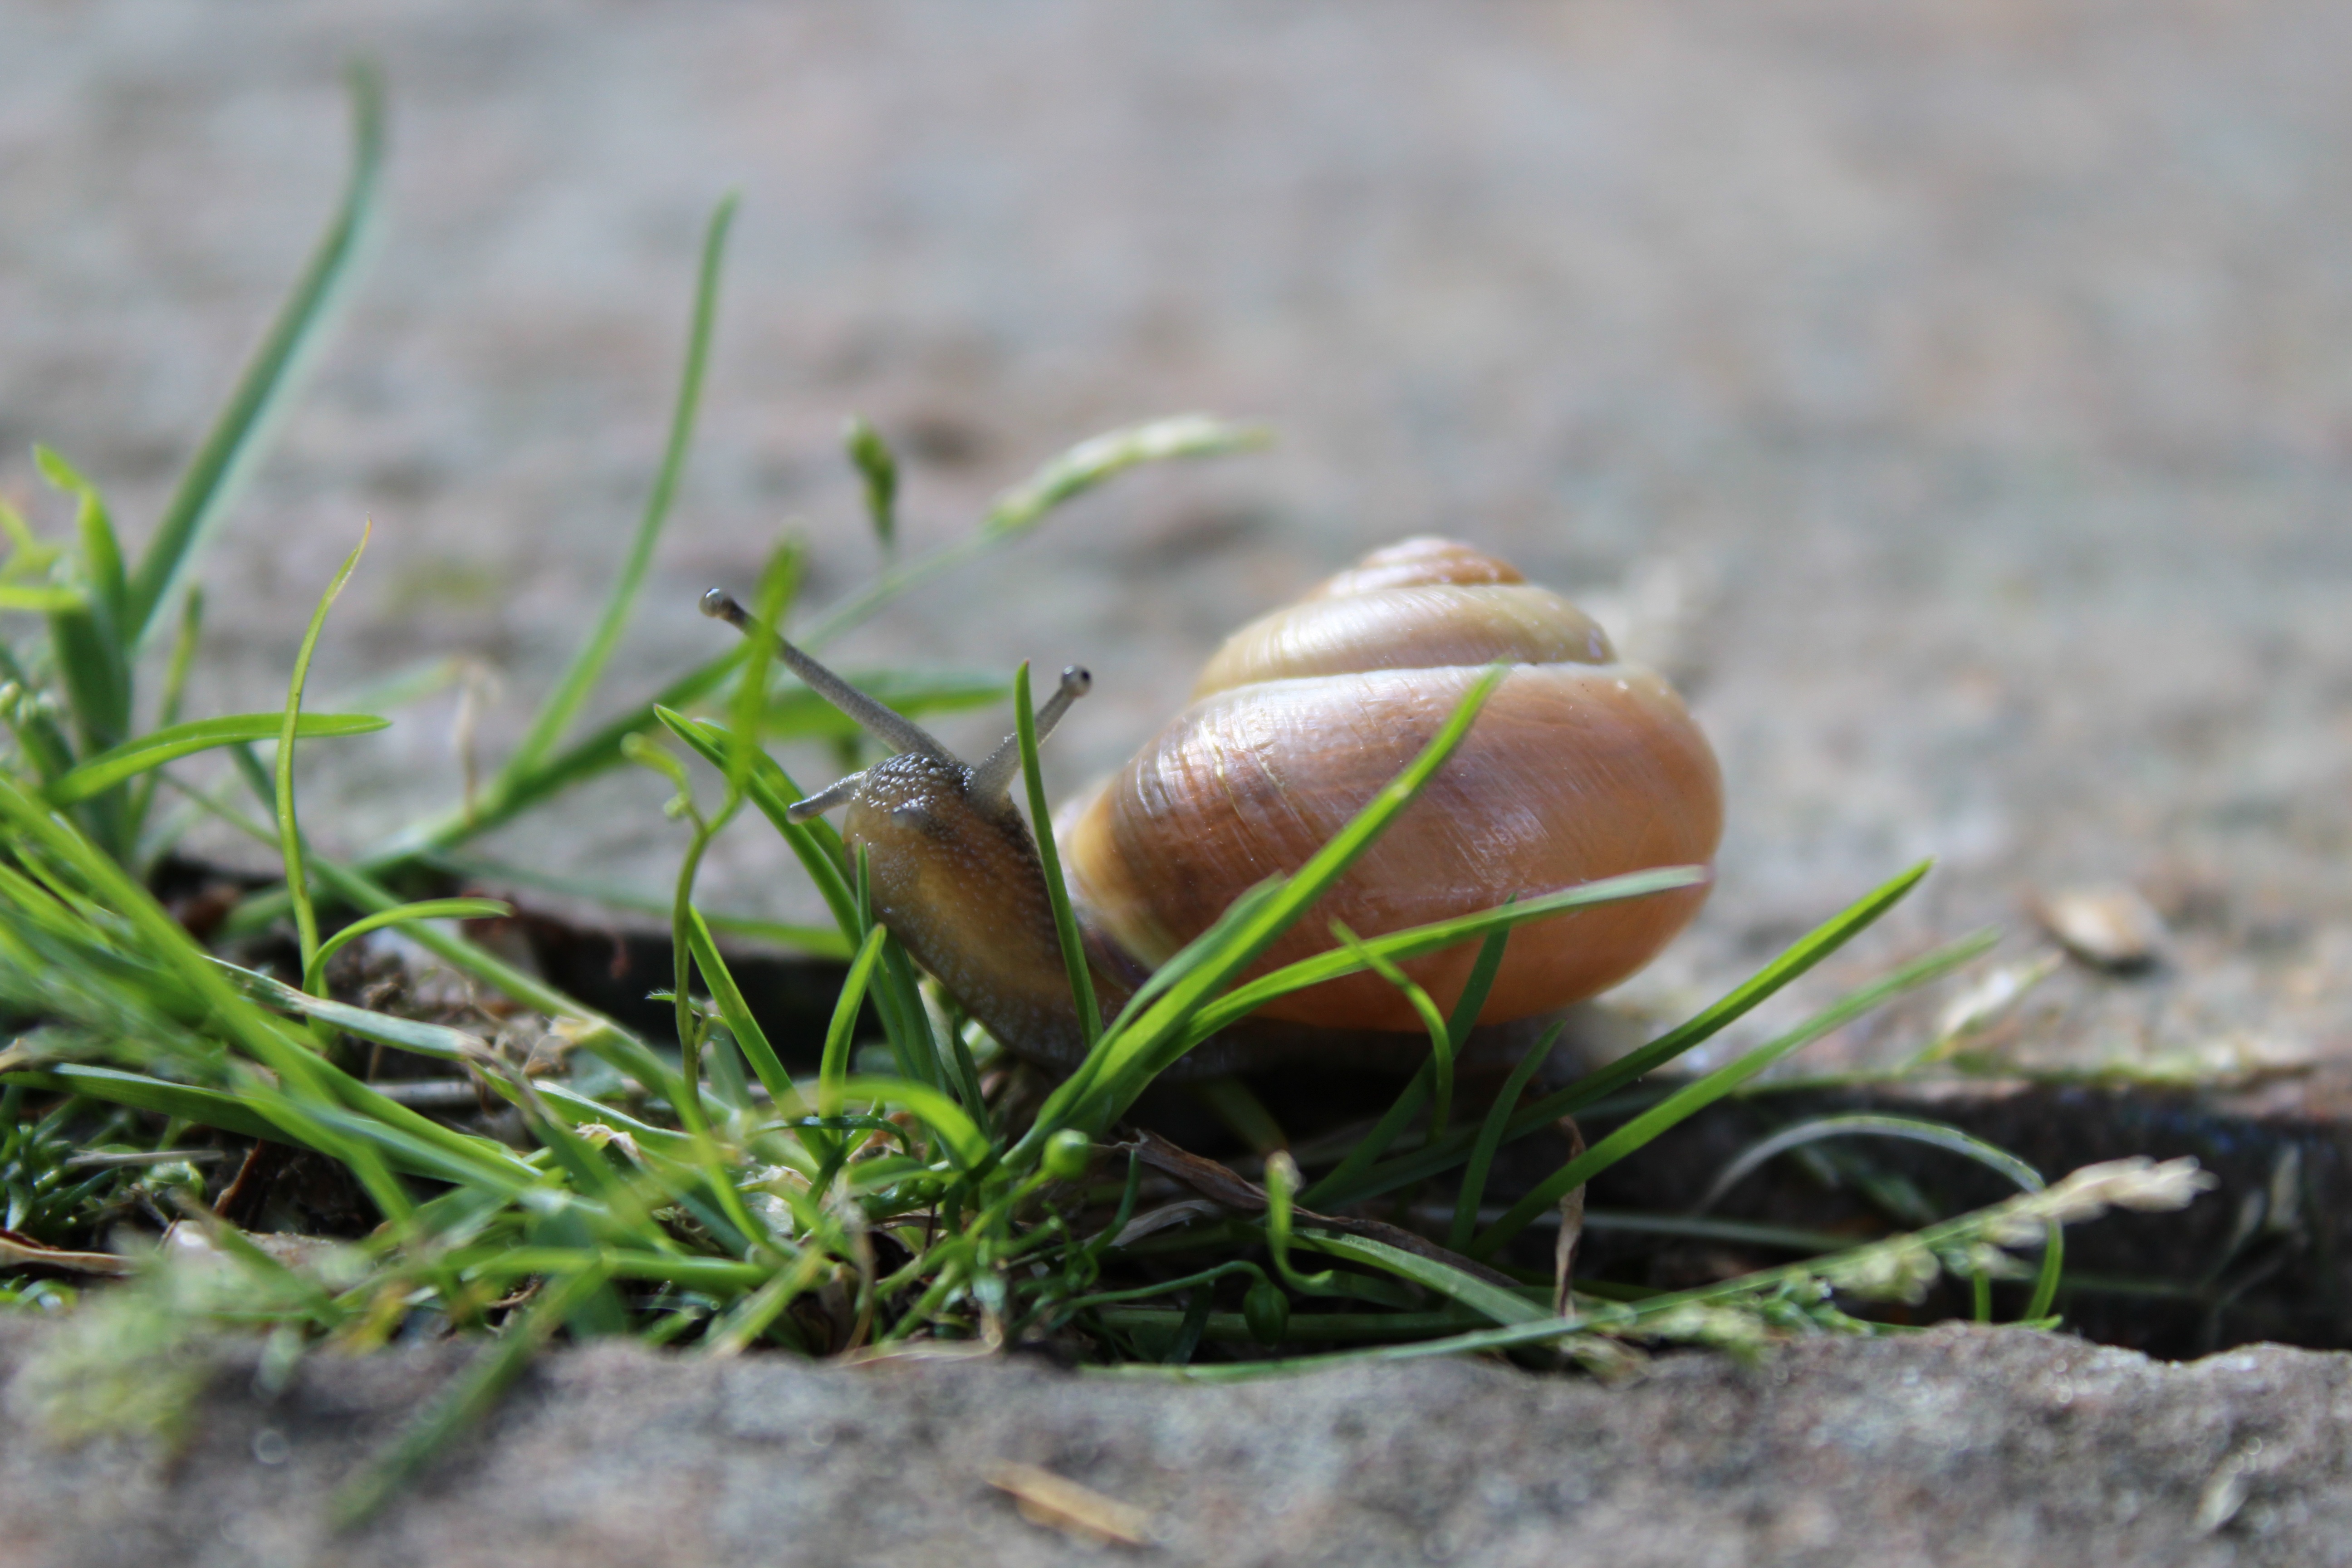
nature, grass, plant, leaf, spiral, flower, animal, stone, green, soil, reptile, garden, close, flora, fauna, shell, invertebrate, close up, mollusk, snail, macro photography, slowly, probe, grass family, snails and slugs